Constitutive heterochromatin

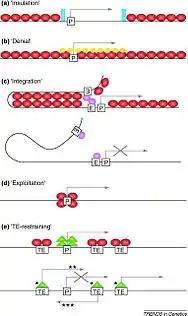
Possible models for expression of genes found in constitutive heterochromatin.

Constitutive heterochromatin is found more commonly in the periphery of the nucleus attached to the nuclear membrane. This concentrates the euchromatic DNA in the center of the nucleus where it can be actively transcribed. During mitosis it is believed that constitutive heterochromatin is necessary for proper segregation of sister chromatids and centromere function. The repeat sequences found at the pericentromeres are not conserved throughout many species and depend more on epigenetic modifications for regulation, while telomeres show more conserved sequences.